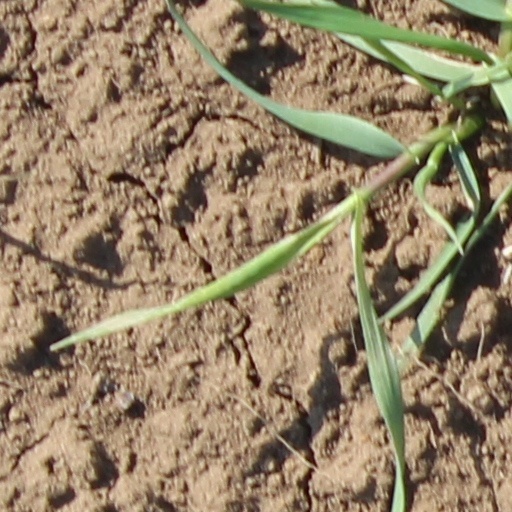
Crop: wheat